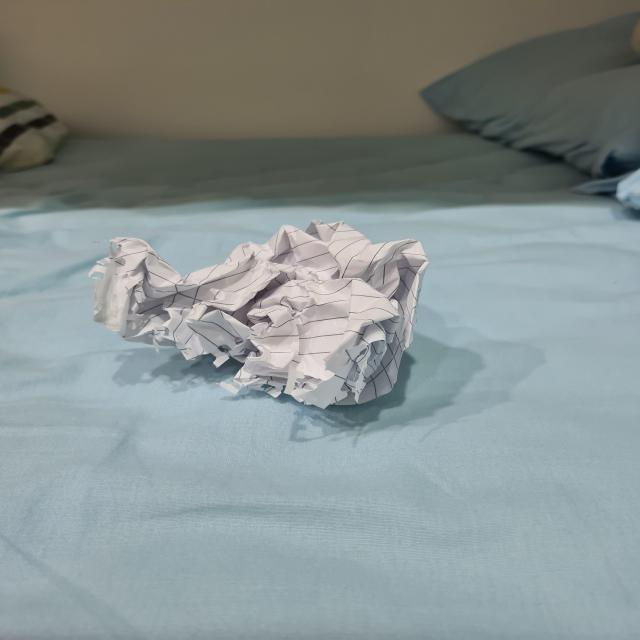
Label: tissues